Elizabeth Stride

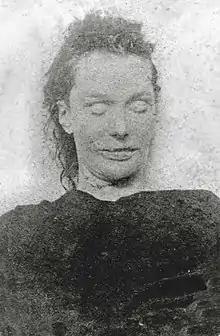
Mortuary photograph of Elizabeth Stride

Elizabeth "Long Liz" Stride ( Gustafsdotter; 27 November 1843 – 30 September 1888) is believed to have been the third victim of the unidentified serial killer known as Jack the Ripper, who killed and mutilated at least five women in the Whitechapel and Spitalfields districts of London from late August to early November 1888.